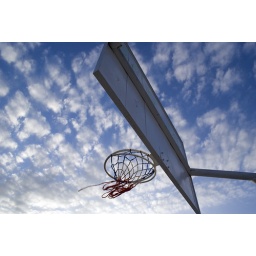
Basketball hoop under a cold December sky